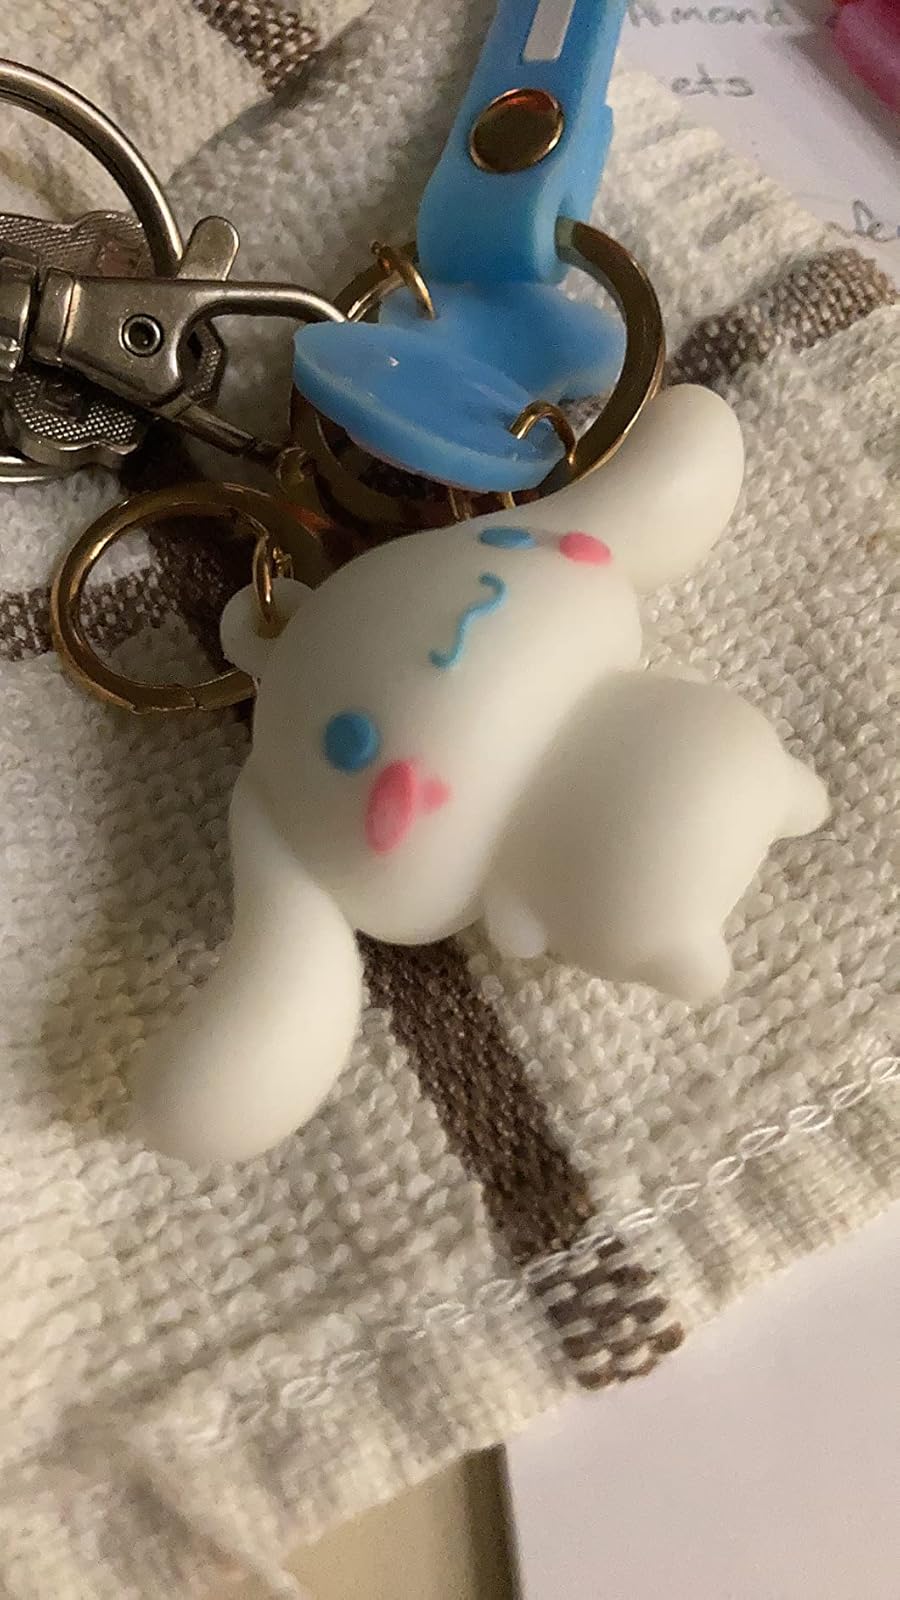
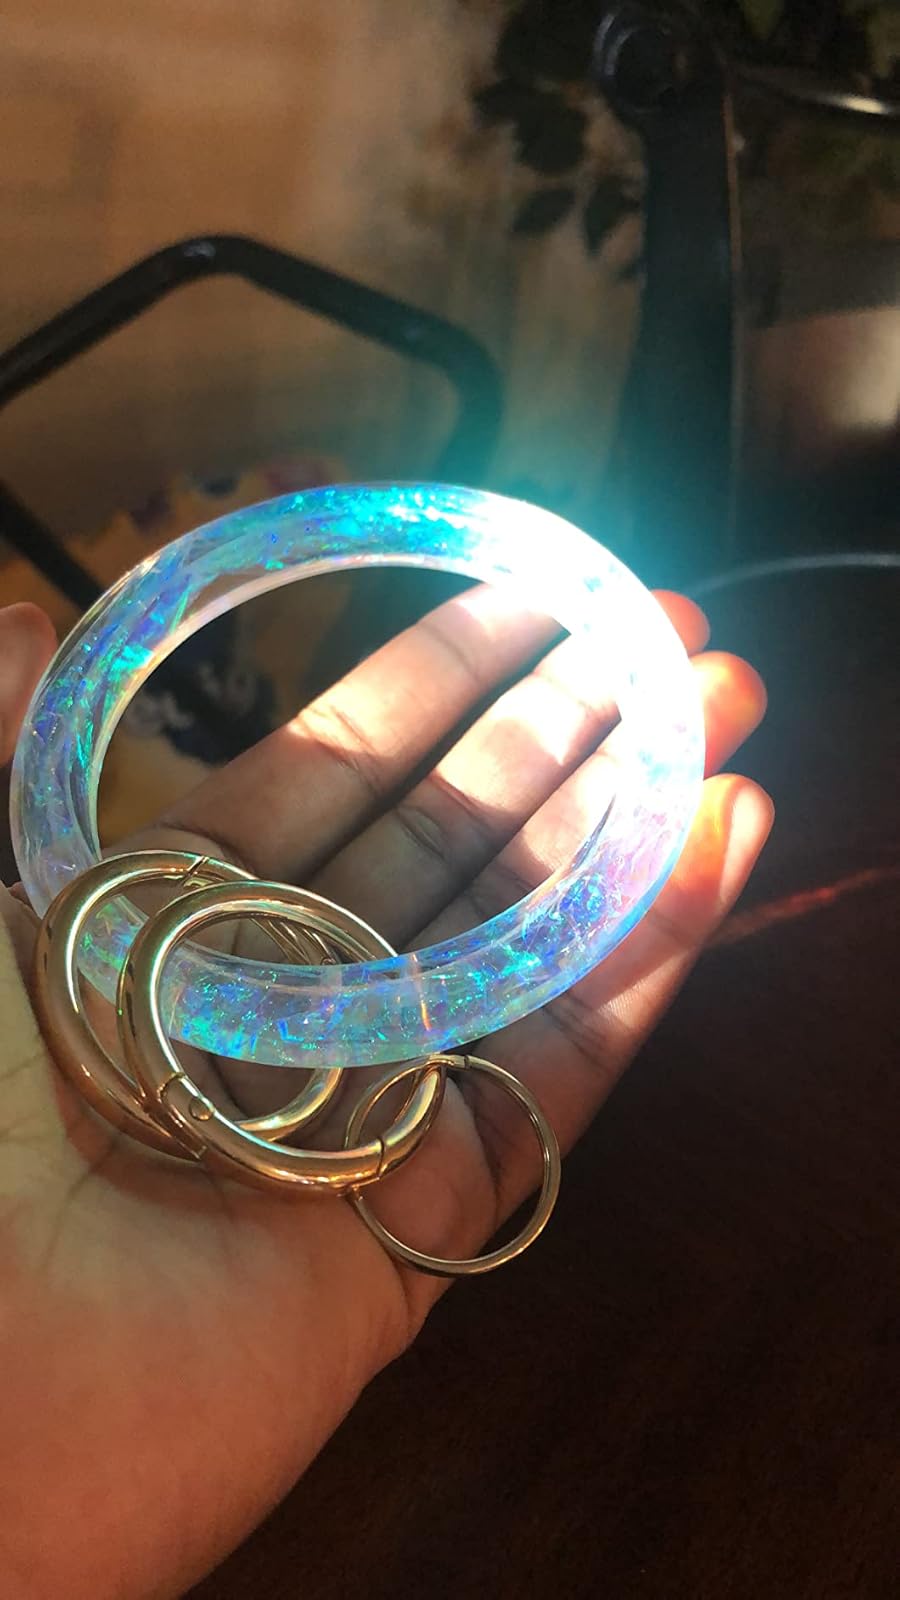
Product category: accessories_keychain
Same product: no